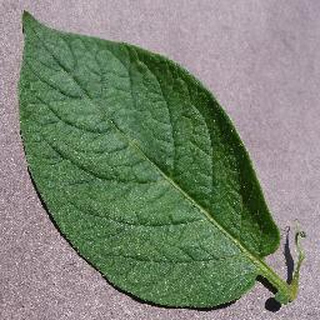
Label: healthy_potato